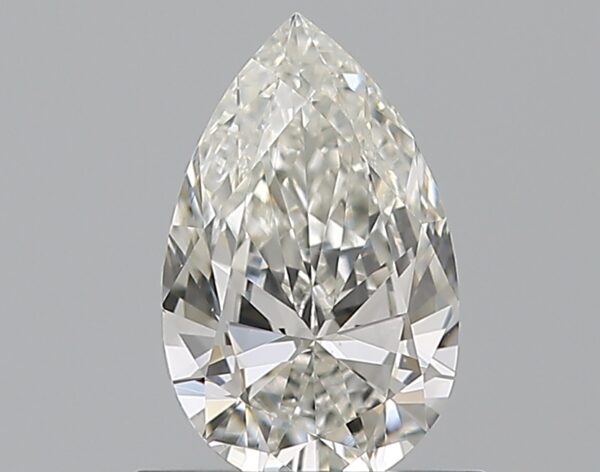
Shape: pear
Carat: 0.7
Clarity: VS2
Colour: H
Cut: EX
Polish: VG
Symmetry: VG
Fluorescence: N
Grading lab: GIA
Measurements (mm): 8 x 4.94 x 2.91